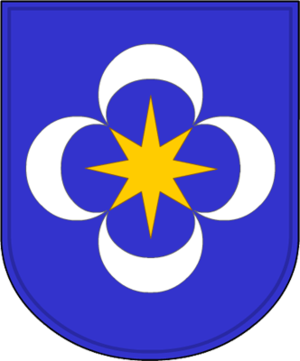
Armorial des Aviz